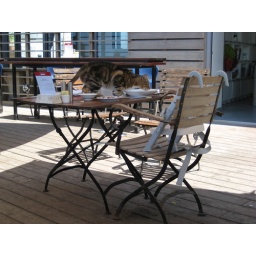
Cat eating off table in Tel Aviv Marina